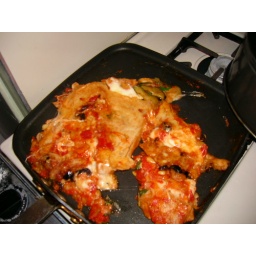
The oven wouldn't work, so it was decided that we would fry the pizza over the stove.